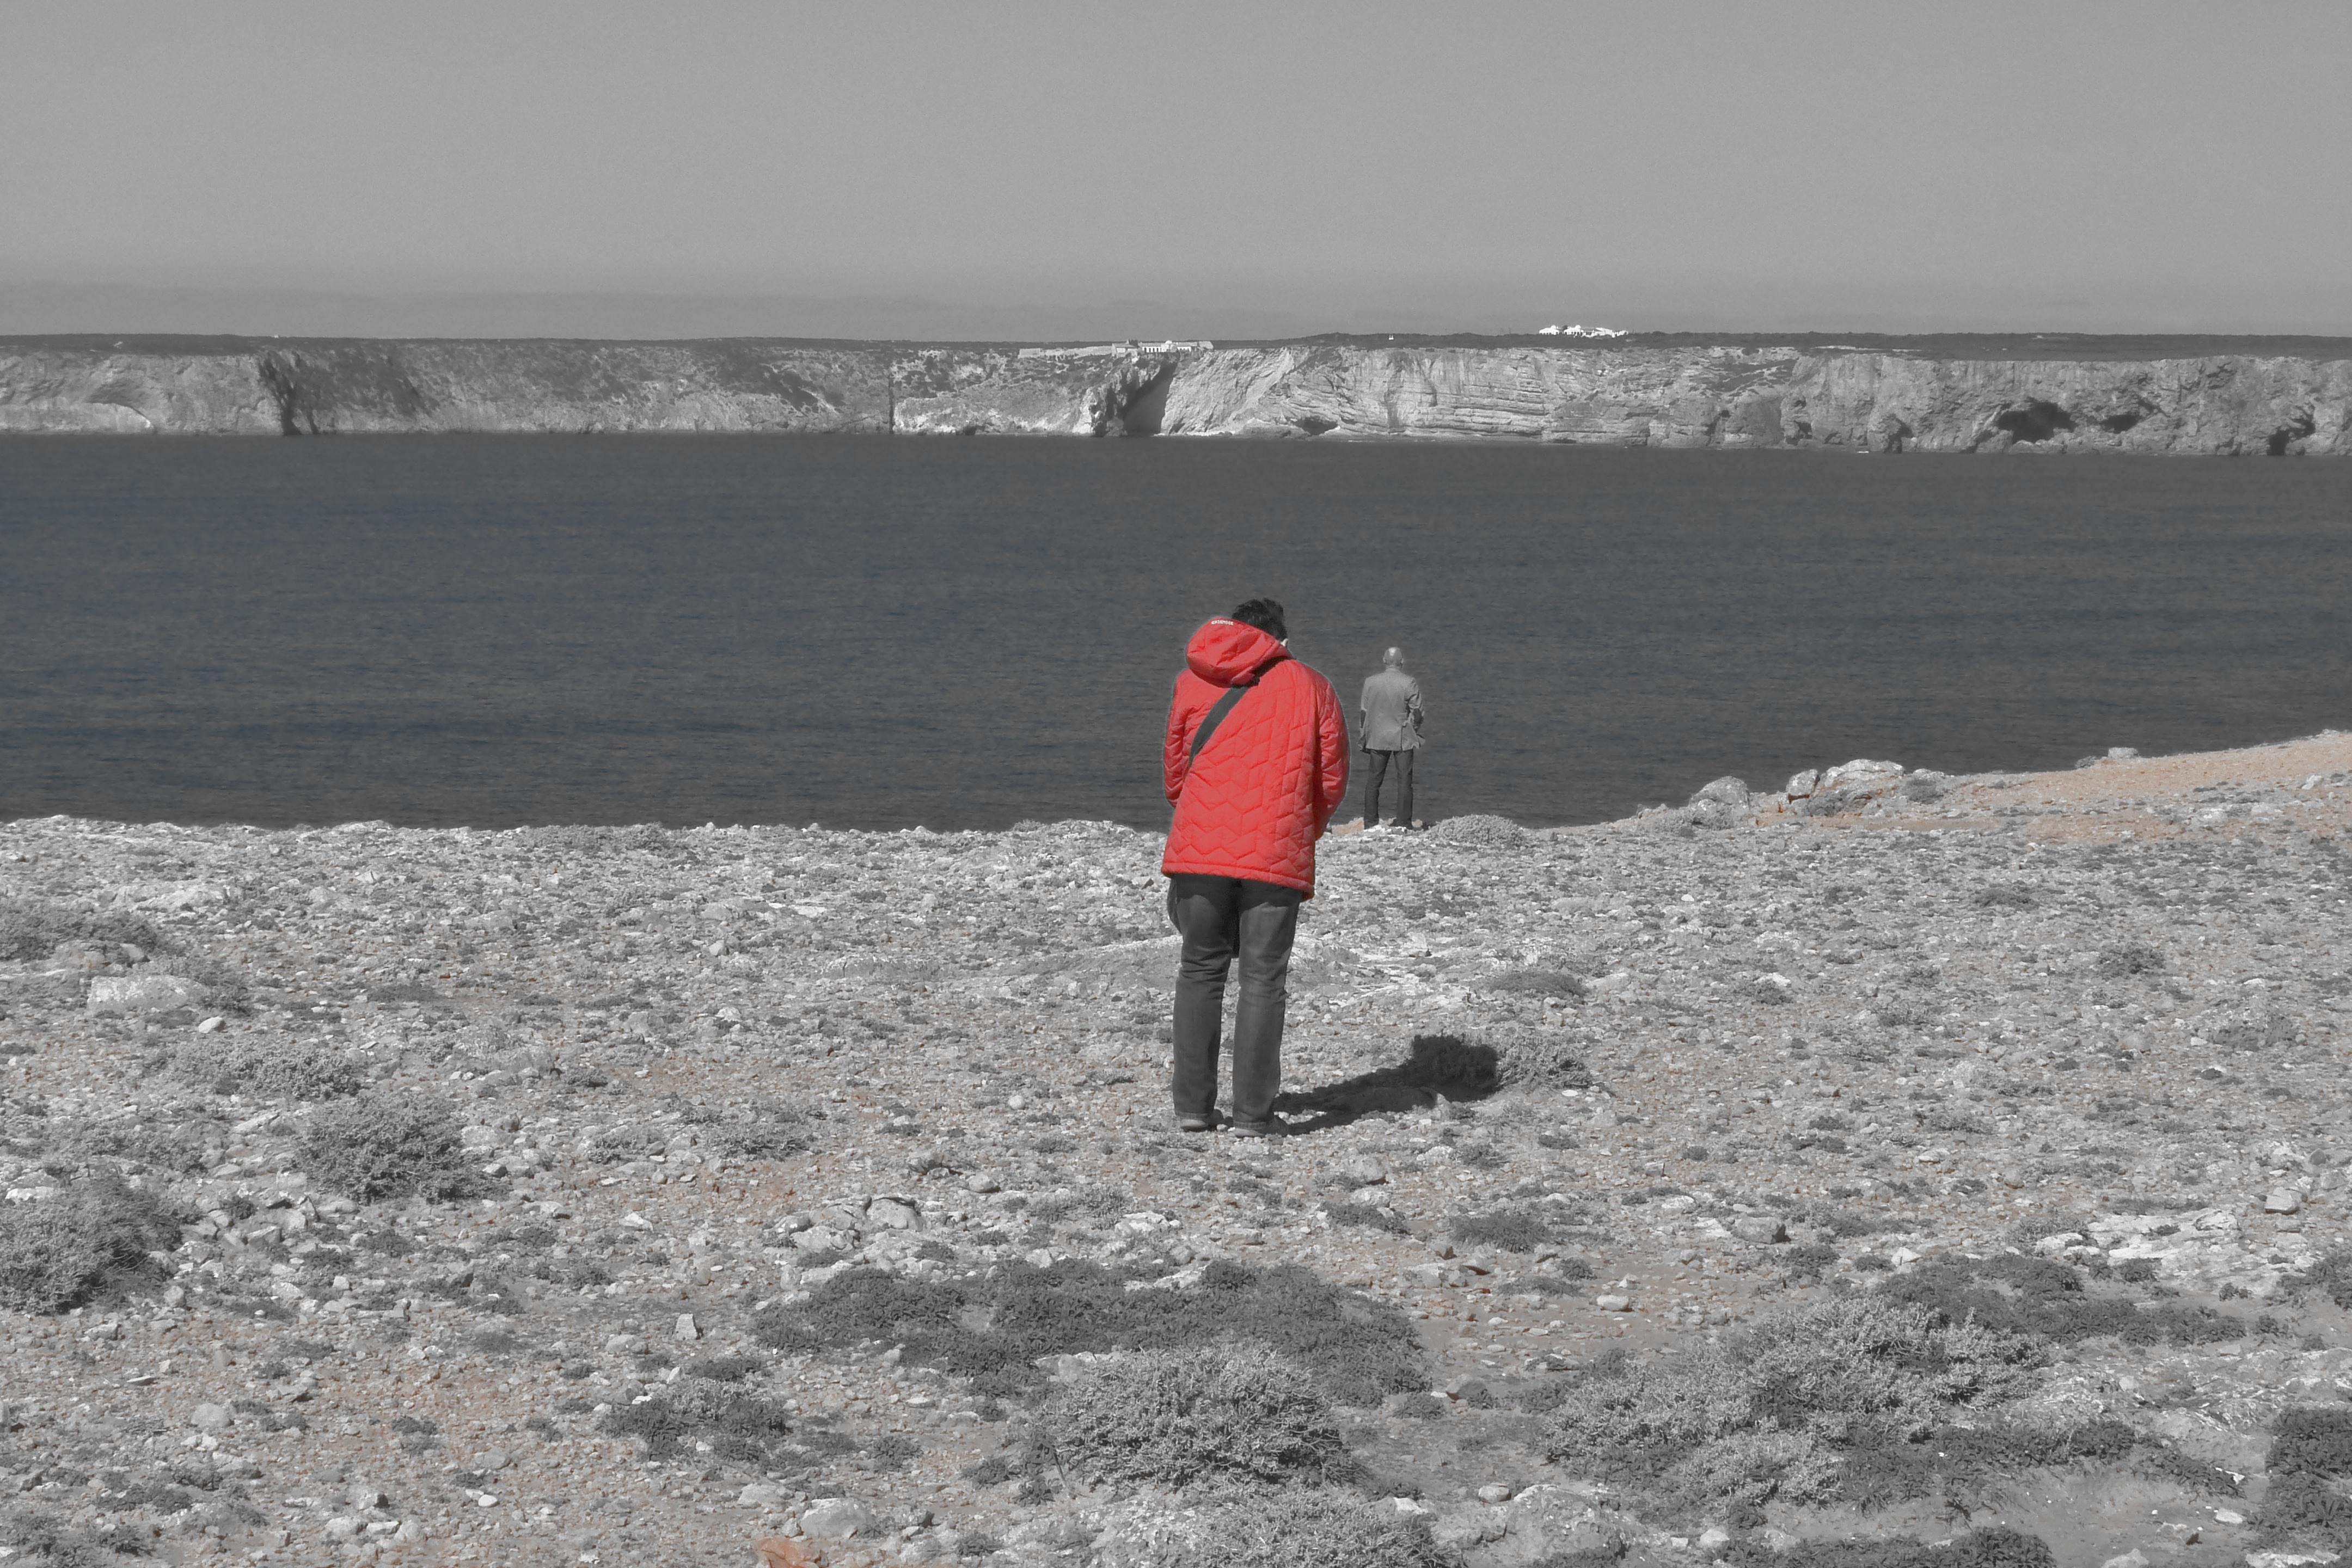
beach, sea, coast, sand, rock, ocean, horizon, snow, winter, shore, wave, wind, cliff, ice, human, terrain, material, portugal, algarve, edge of the sea, mudflat